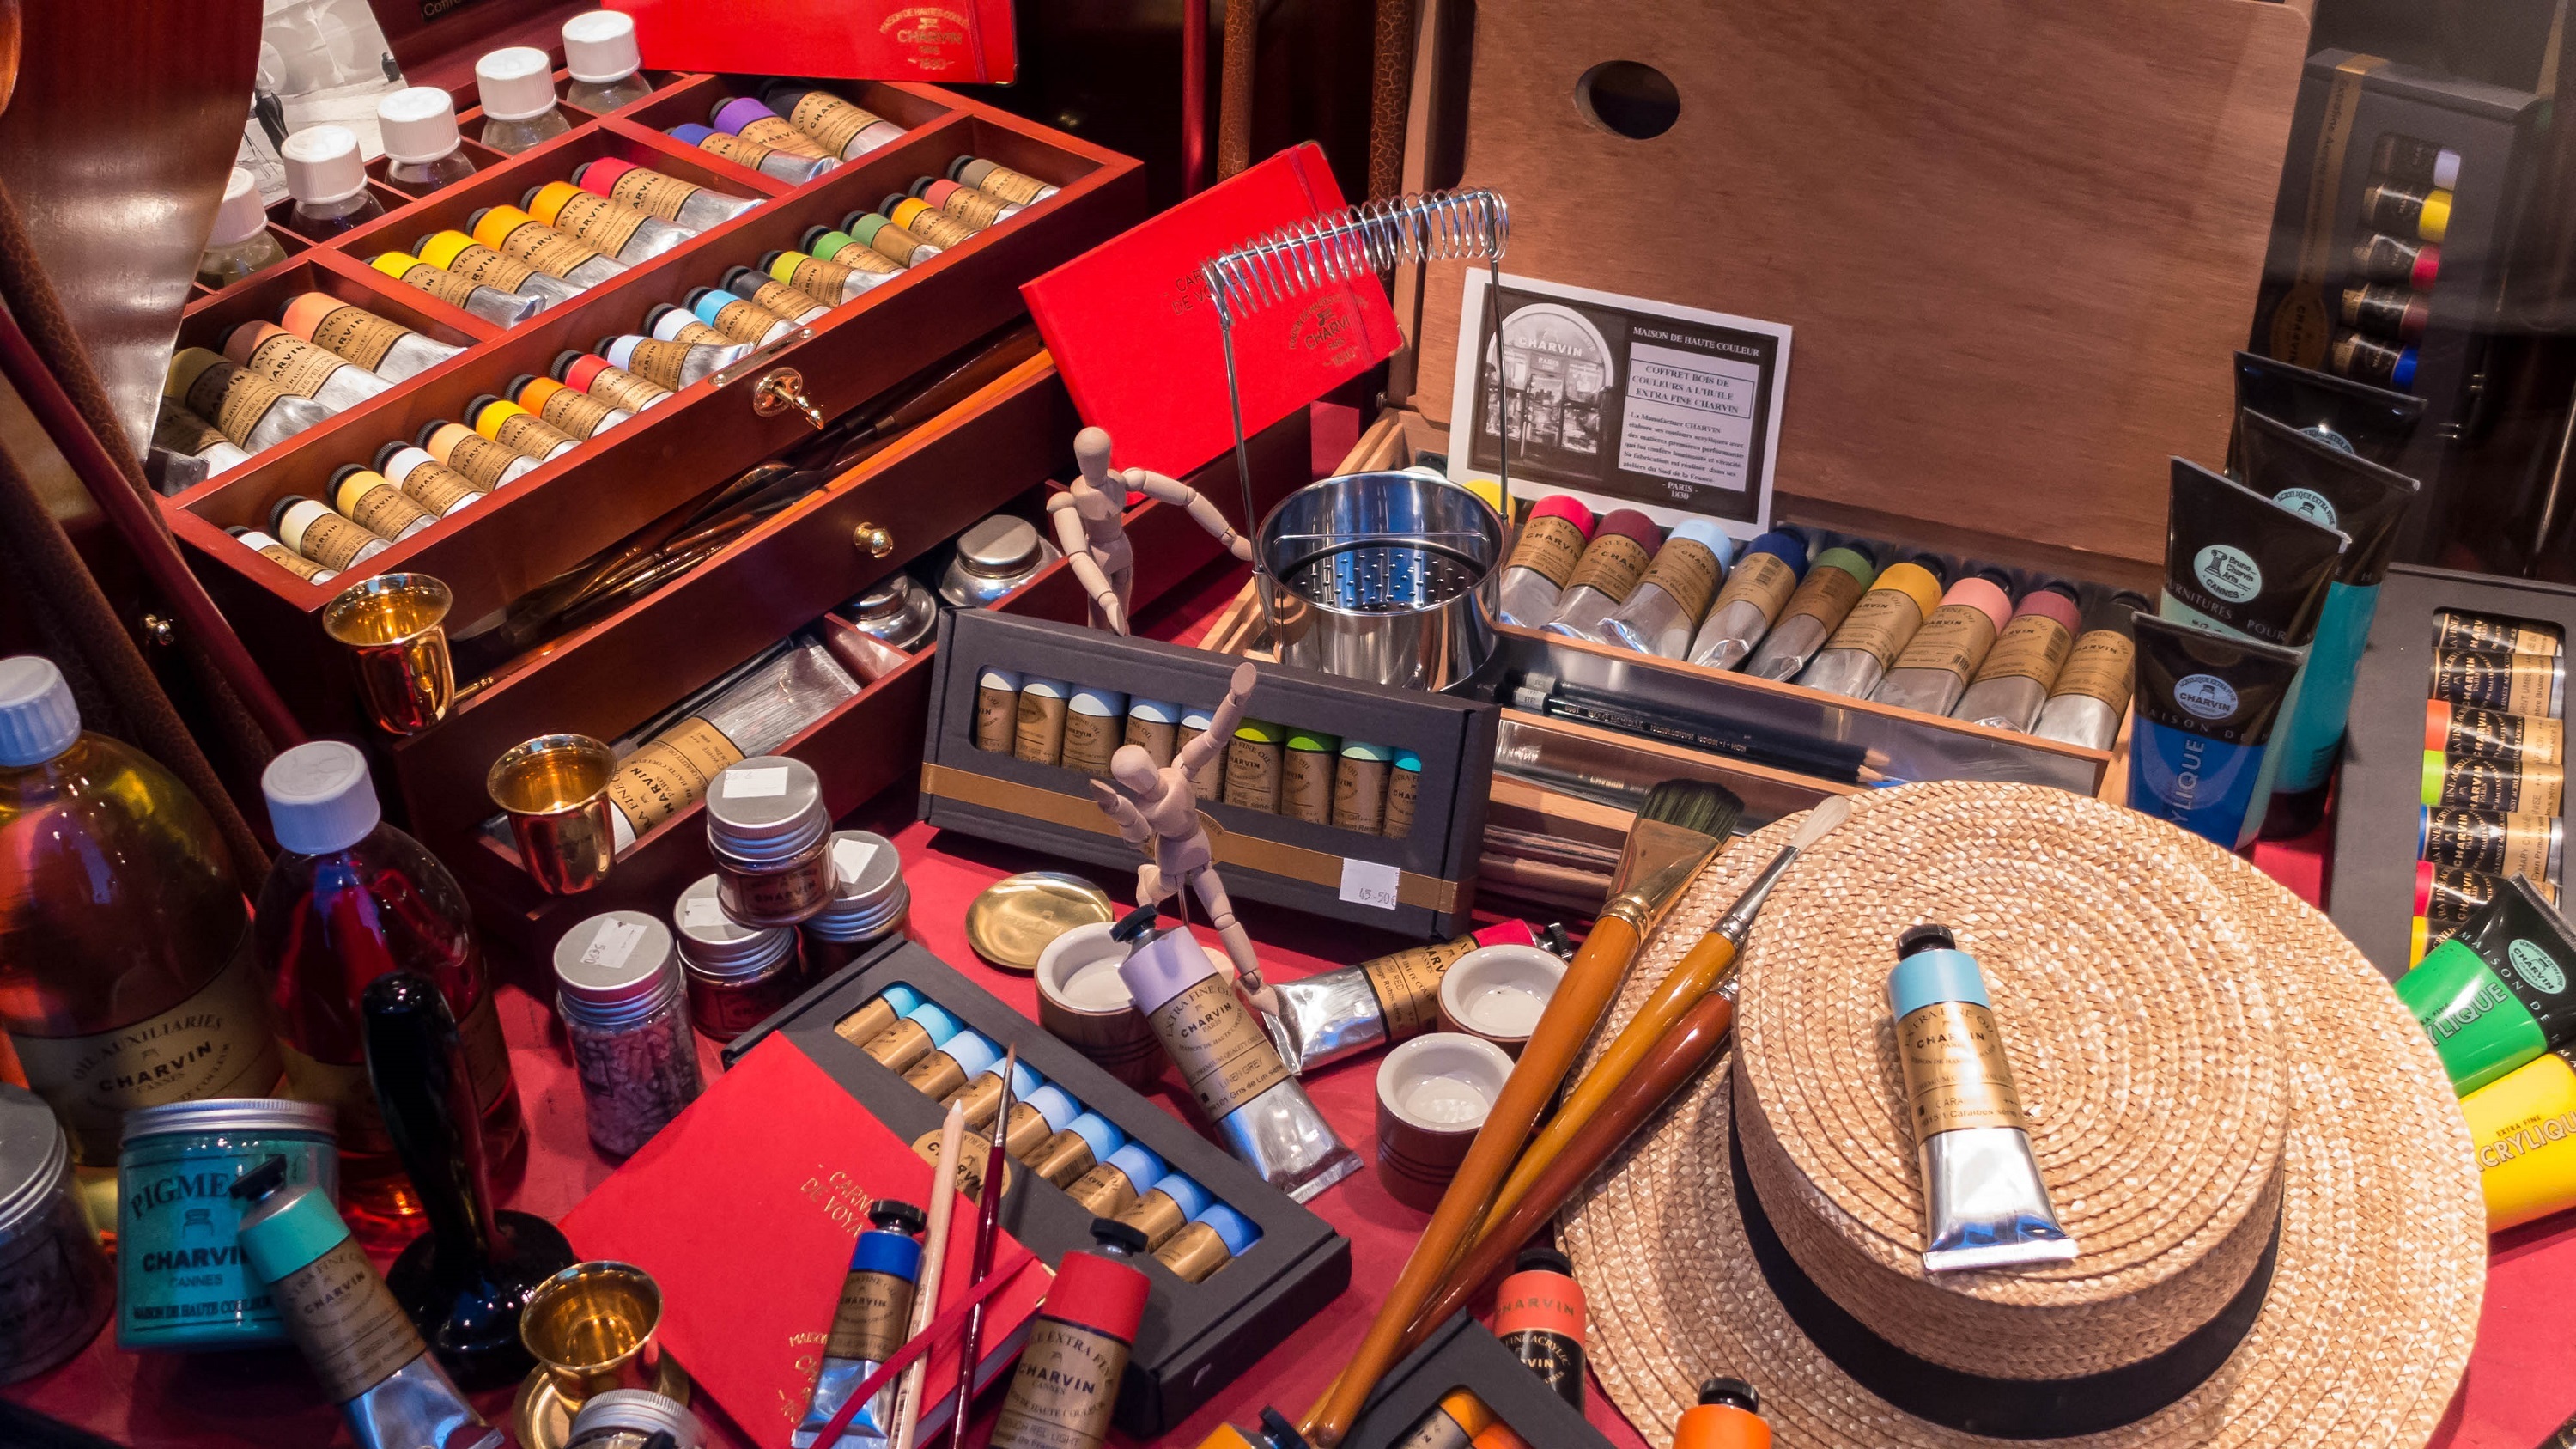
creative, hat, set, craft, toy, painting, mannequin, colors, painter, display, bottles, tubes, supplies, brushes, games, hobby, artist paints